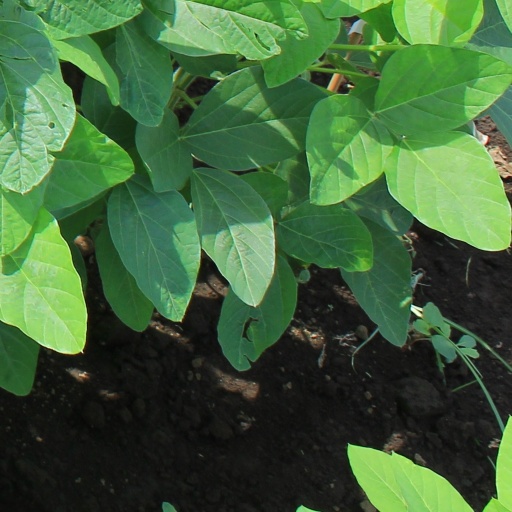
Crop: soybean